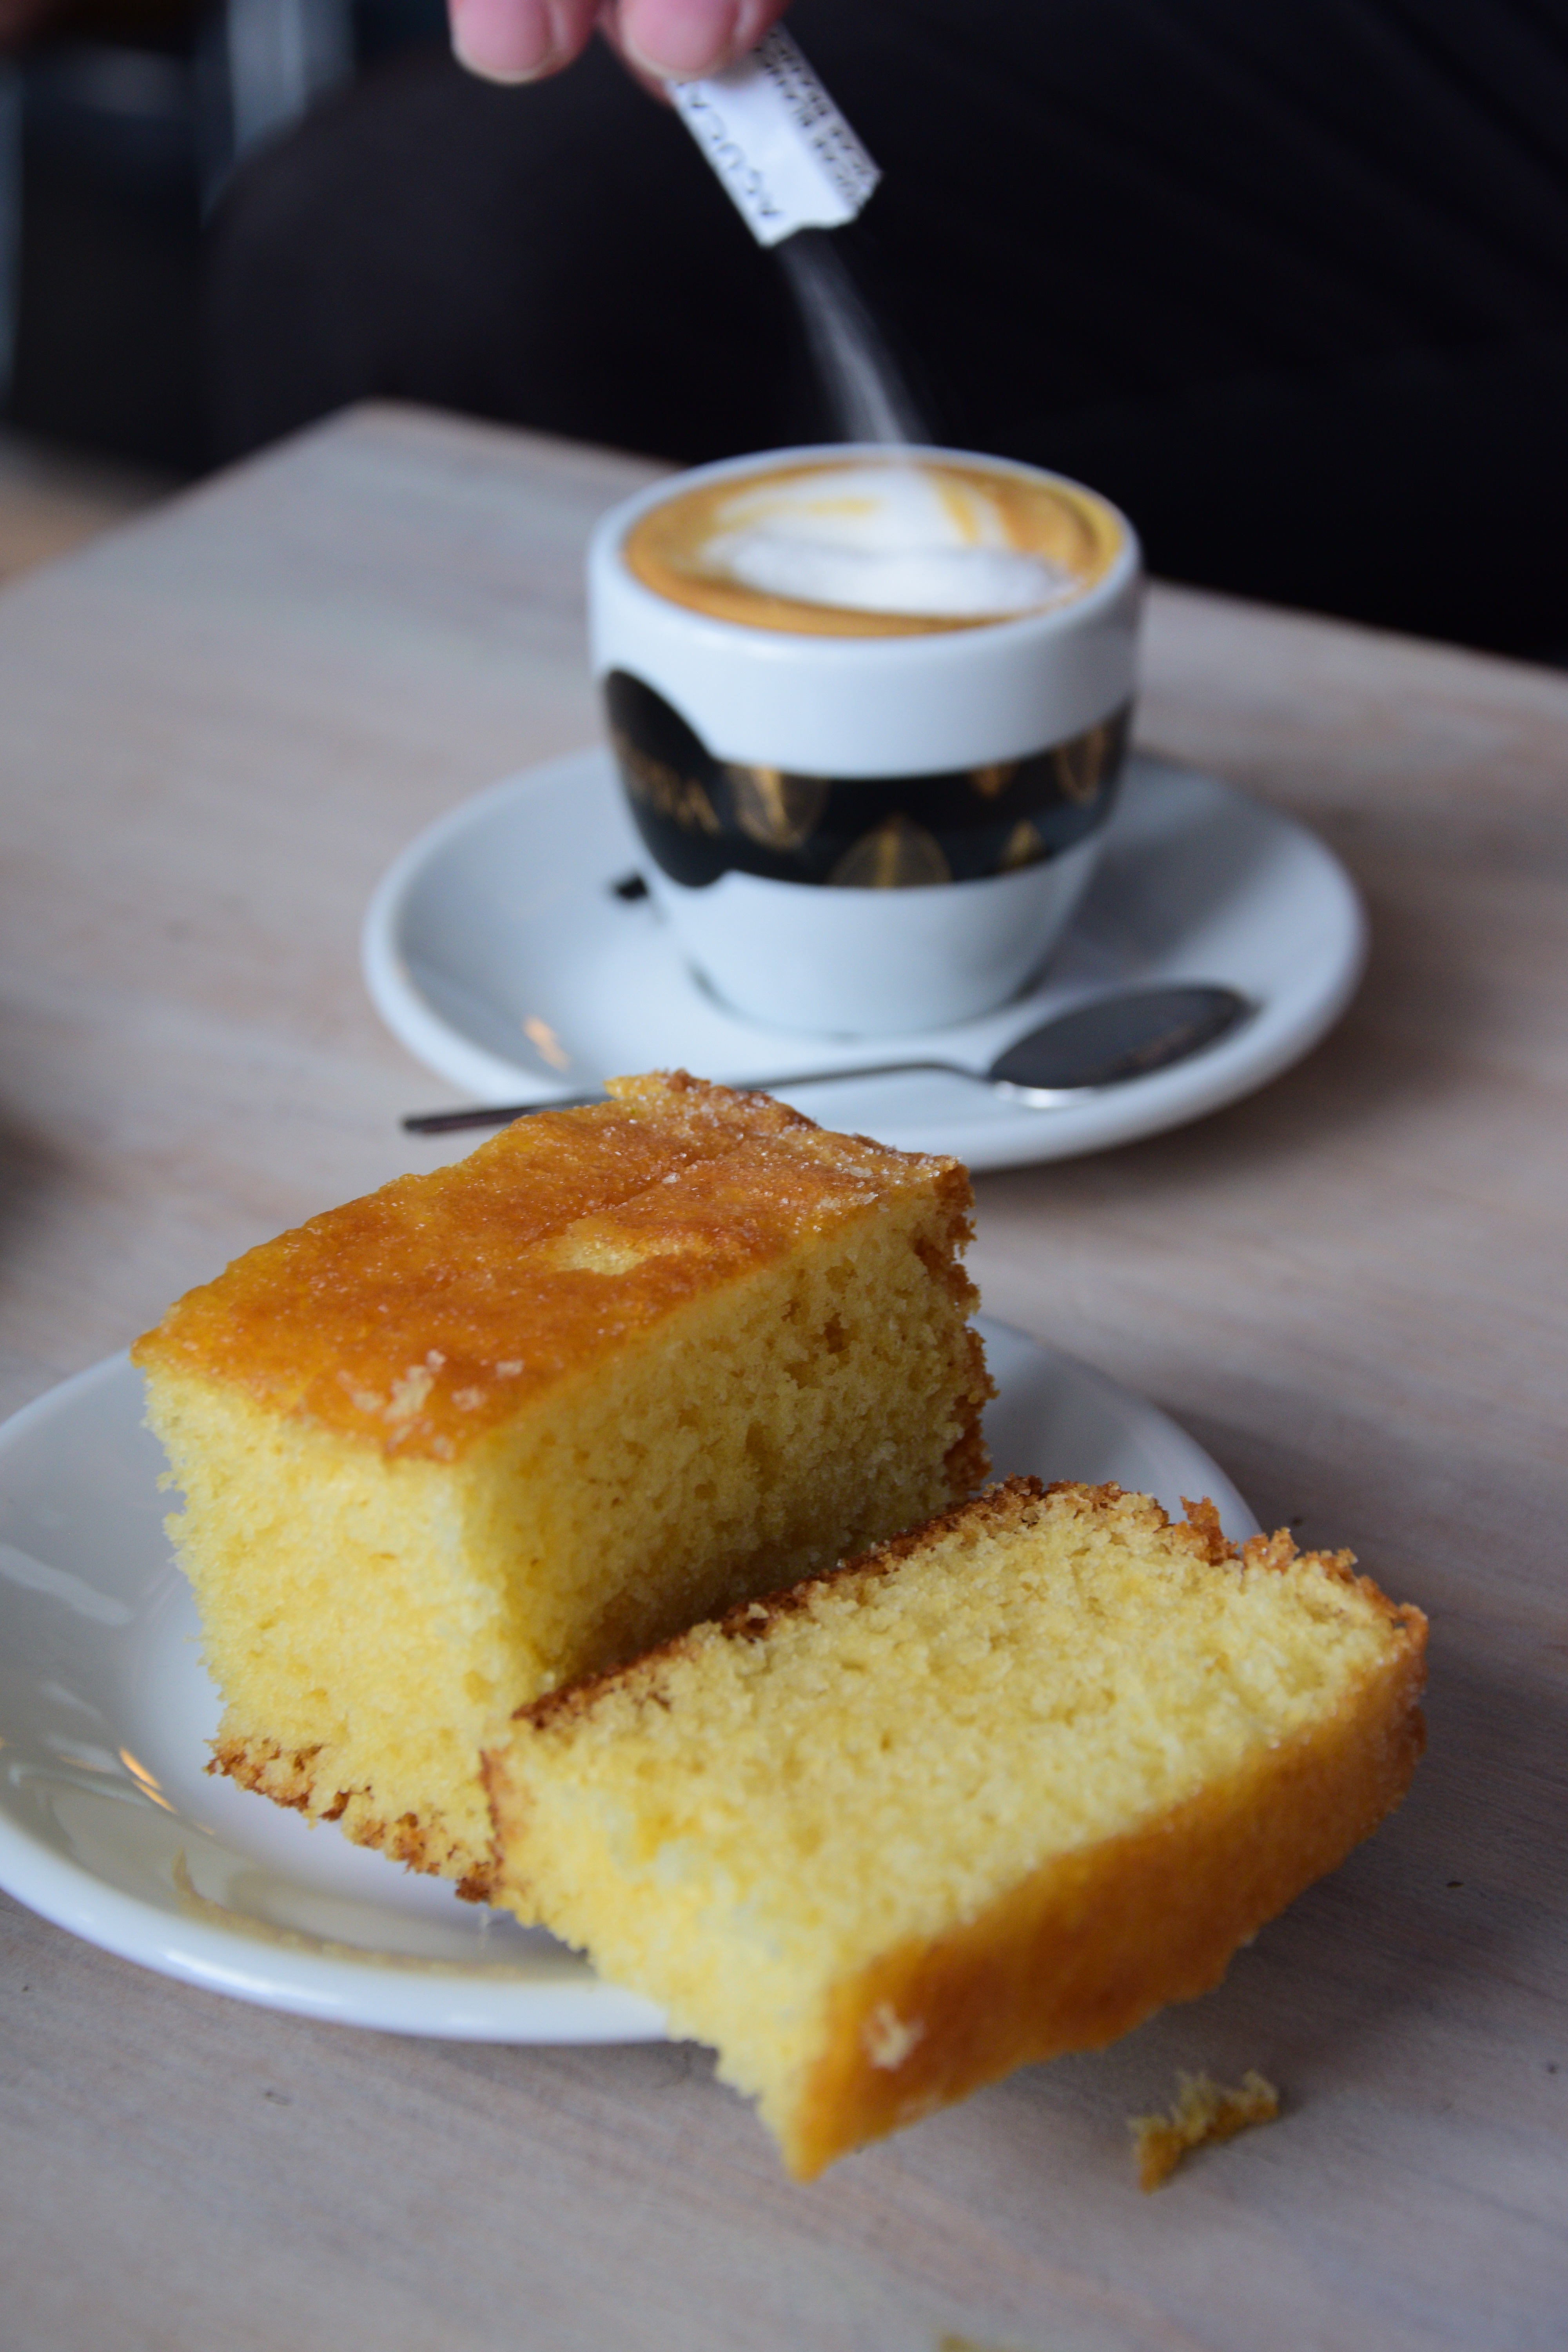
table, coffee, plant, fruit, bar, cup, dish, meal, food, produce, kitchen, drink, breakfast, baking, dessert, cake, pie, sugar, hot, drinks, pub, cafeteria, spoons, marketing, baked goods, flavor, flowering plant, crockery, sponge cake, land plant